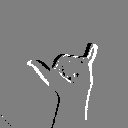
ASL letter: y